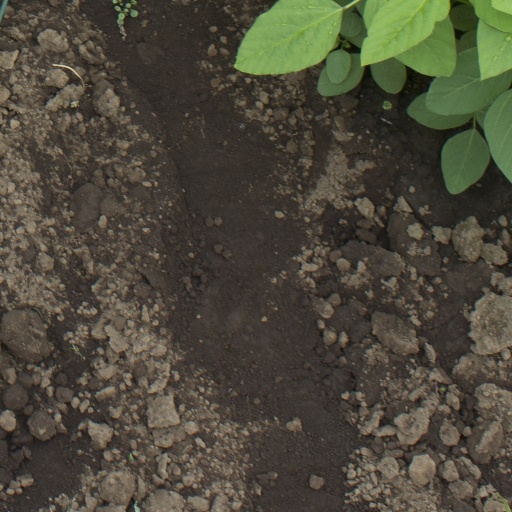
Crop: soybean